Mike Rowland (baseball)

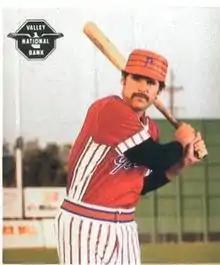
Rowland with the Phoenix Giants.

Michael Evan Rowland (born January 31, 1953) is an American former pitcher in Major League Baseball who played for the San Francisco Giants in parts of two seasons from 1980 to 1981. Listed at 6' 3", 205 lb., Rowland batted and threw right handed. He was born in Chicago, Illinois.